Indian Rebellion of 1857

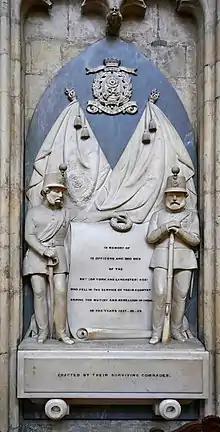
Memorial inside the York Minster

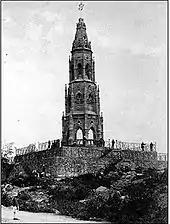
The Mutiny Memorial in Delhi, a monument to those killed on the British side during the fighting.

In June, sepoys under General Wheeler in Cawnpore (now Kanpur) rebelled and besieged the British entrenchment. Wheeler was not only a veteran and respected soldier but also married to an Indian woman. He had relied on his own prestige and his cordial relations with local landholder and hereditary prime minister Nana Sahib to thwart rebellion, and took comparatively few measures to prepare fortifications and lay in supplies and ammunition.